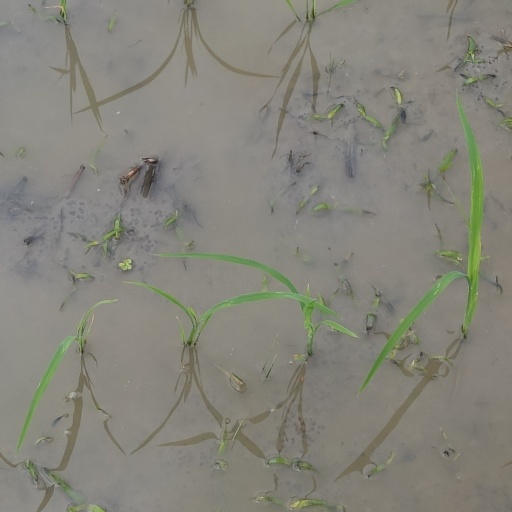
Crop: rice